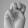
ASL letter: M